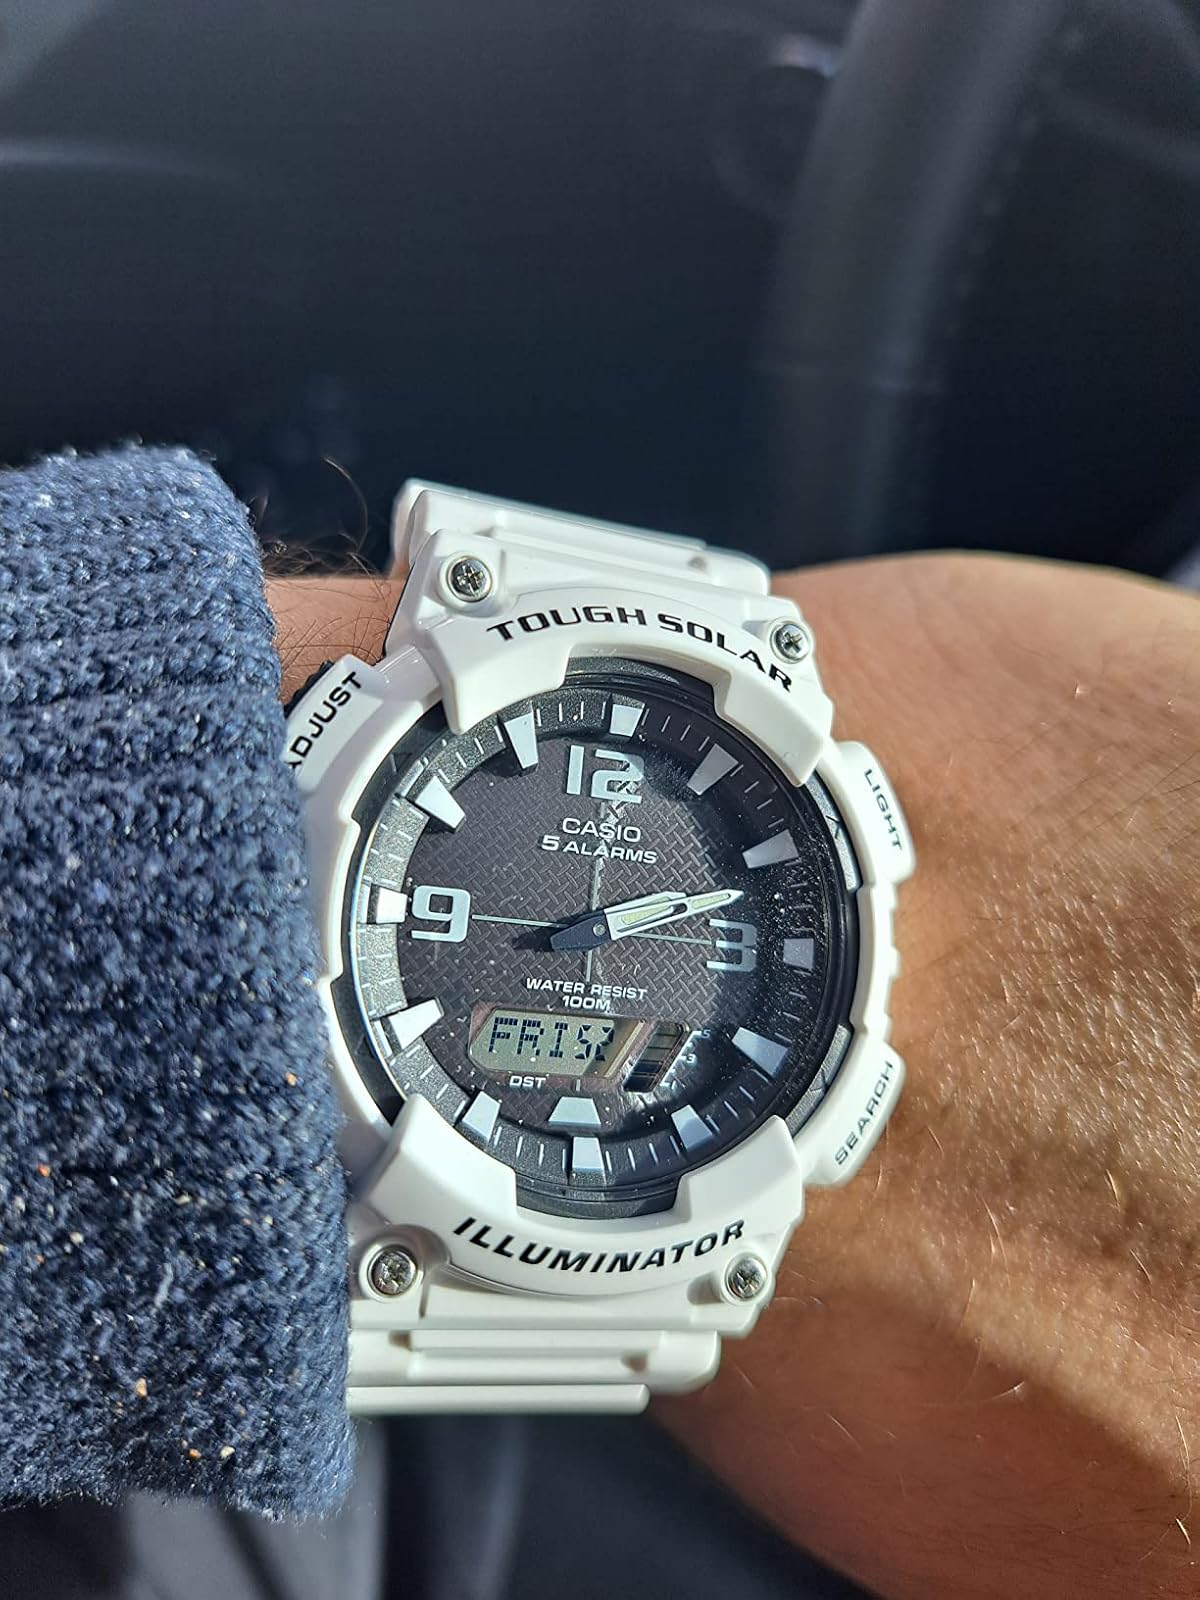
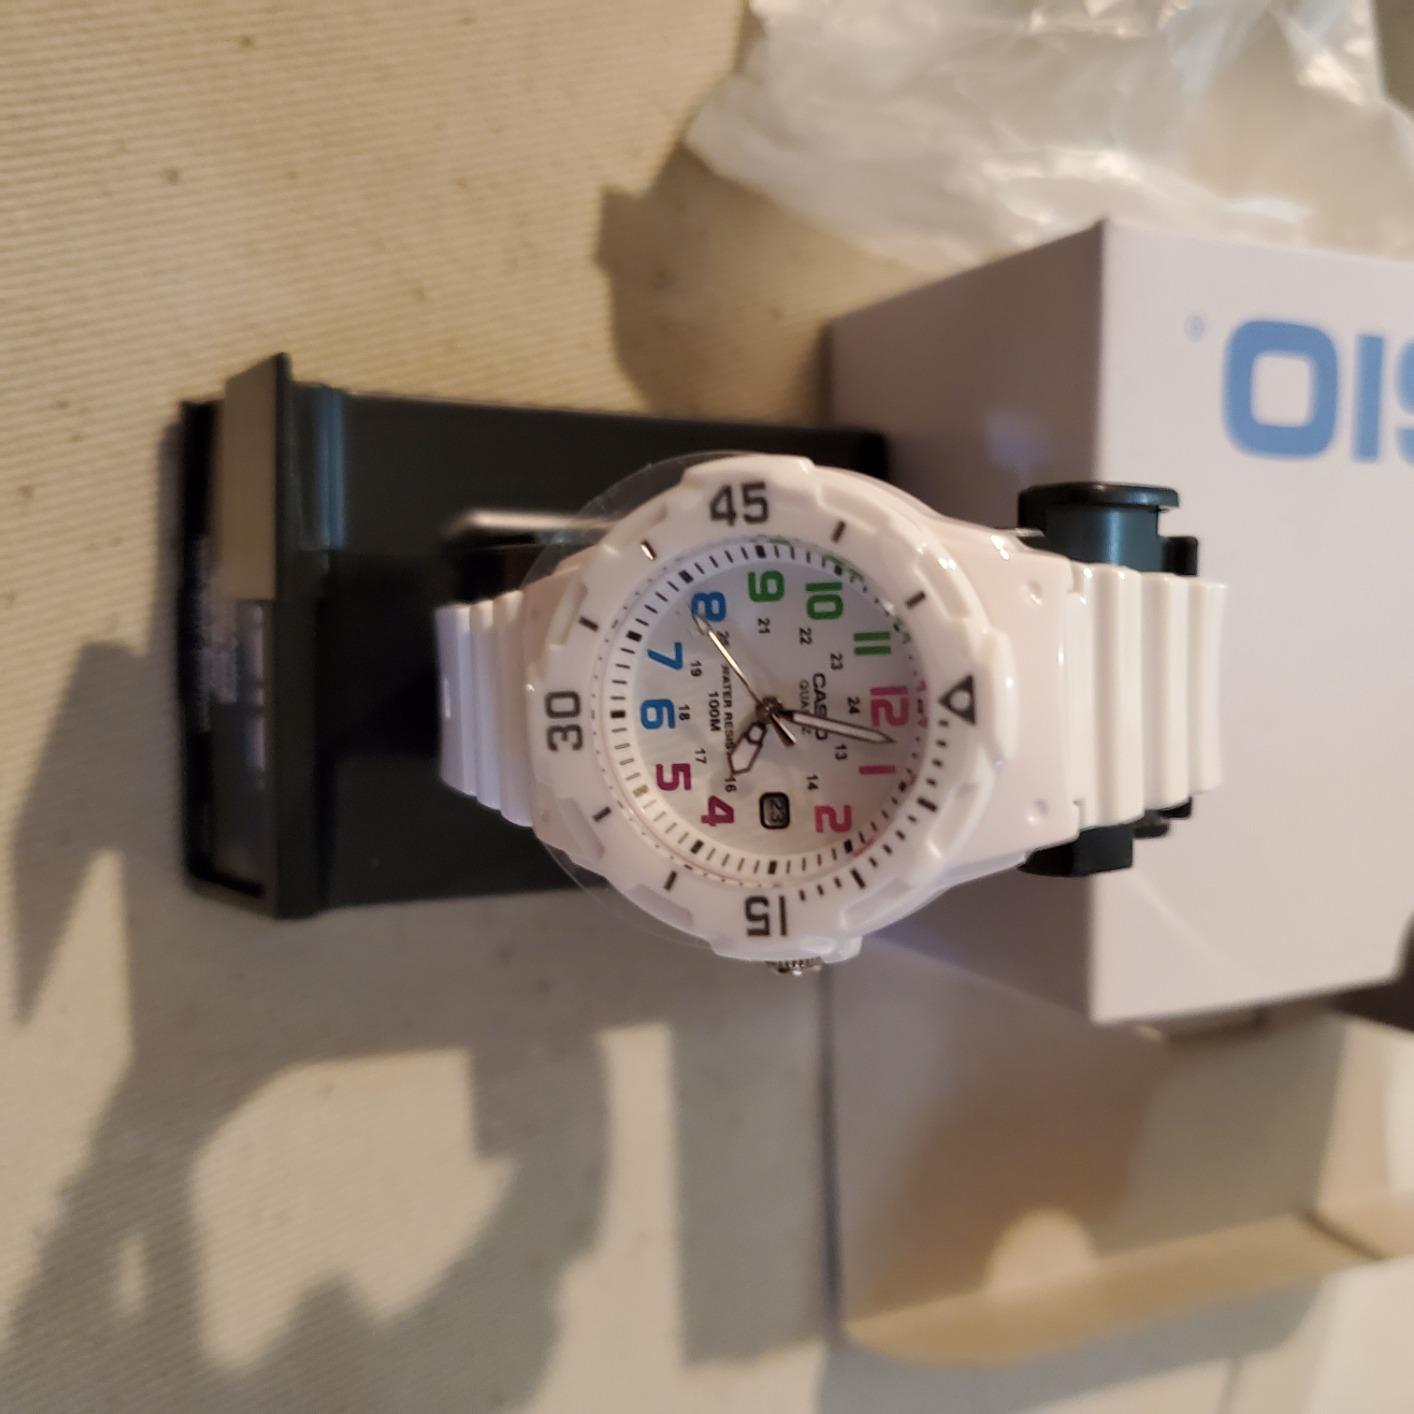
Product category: accessories_watch
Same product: no